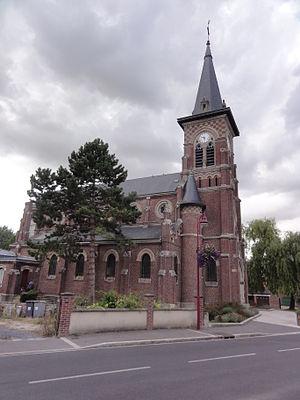
Grugies (Aisne) église Saint-Martin
L'église Saint-Martin de Grugies est une église située à Grugies, en France.
Grugies est une commune française située dans le département de l'Aisne, en région Hauts-de-France.